Tornadoes of 1977

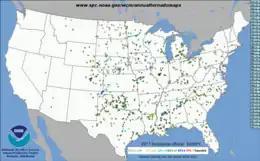
Tracks of all US tornadoes in 1977.

This page documents the tornadoes and tornado outbreaks of 1977, primarily in the United States. Most tornadoes form in the U.S., although some events may take place internationally. Tornado statistics for older years like this often appear significantly lower than modern years due to fewer reports or confirmed tornadoes.